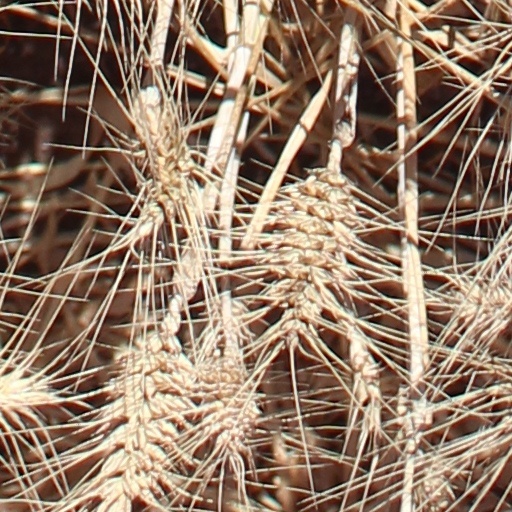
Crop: wheat